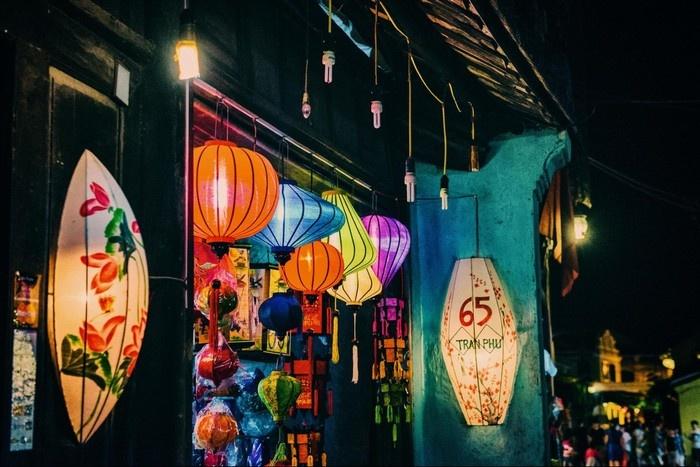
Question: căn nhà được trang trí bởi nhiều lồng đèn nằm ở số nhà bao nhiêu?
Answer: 65